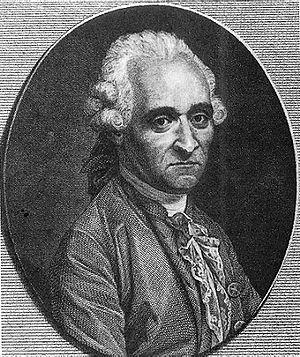
Le pasteur Jean Bérenger, dit « Colombe » ou « Le Martyr », fut un chef prédicant célèbre du temps de la clandestinité pour la religion réformée, président du synode des églises du désert dans le Dauphiné, père du comte d'Empire Jean Bérenger, personnalité d'influence sous le Premier Empire.
Antoine Court dit Antoine Court de Gébelin, né à Genève en 1719 ou 1725, mort à Paris le 12 mai 1784, est un écrivain et érudit français.